Etablissements René Neymann

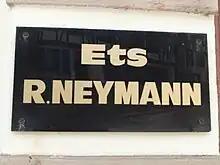
Nameplate of Etablissements René Neymann factory

Etablissement René Neymann was founded in 1850 in Odratzheim by Salomon Neymann. In 1870, Salomon Neymann and his son, Benoit Neymann, moved to Wasselonne. In 1930, the firm began to sell unleavened bread to the non-religious public. The production stopped during the Second World War, René Neymann restarted the company in 1948.